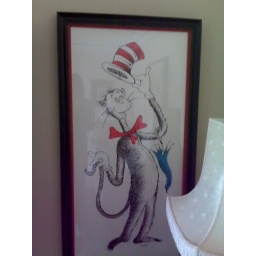
cat in the hat painting at laurens house